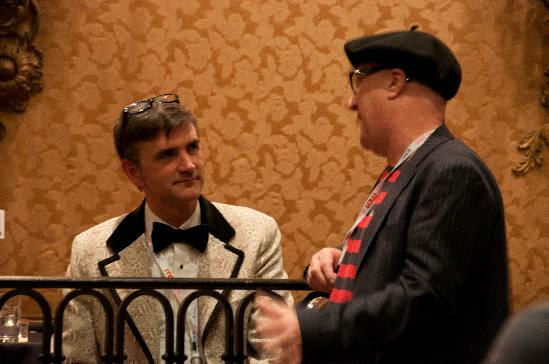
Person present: Yes